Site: brandenburg
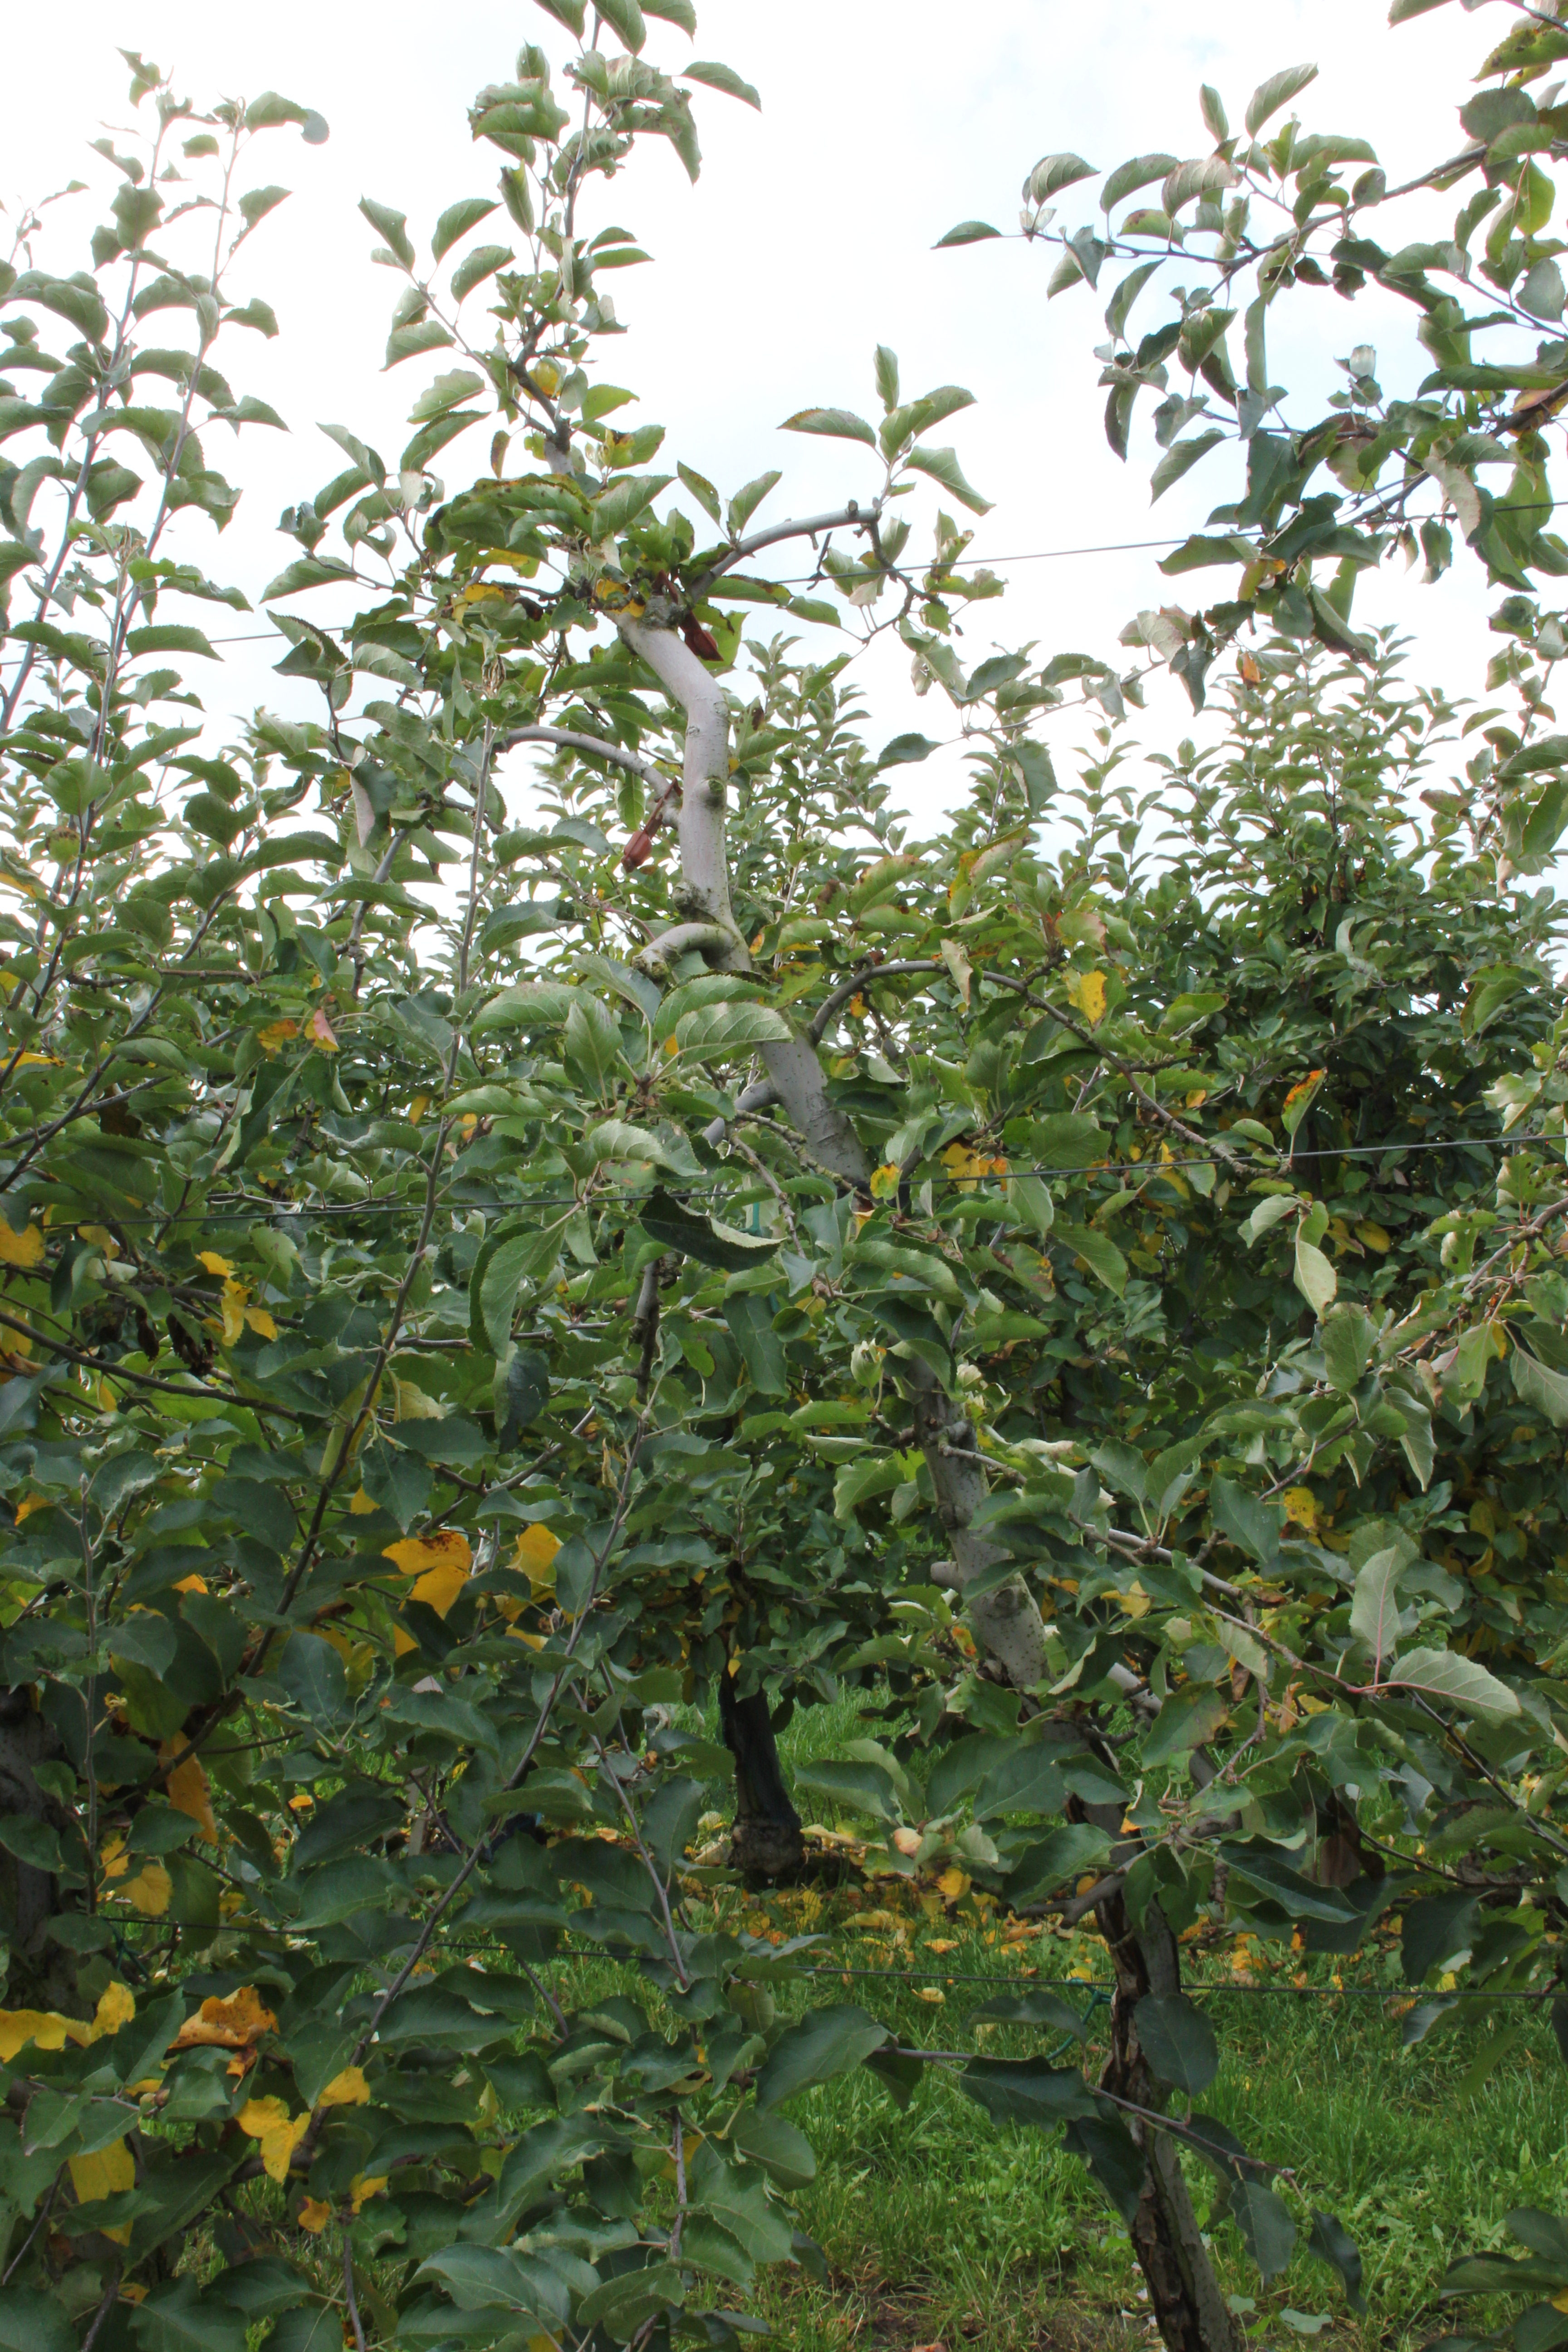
Growth stage (BBCH 91): Senescence, beginning of dormancy